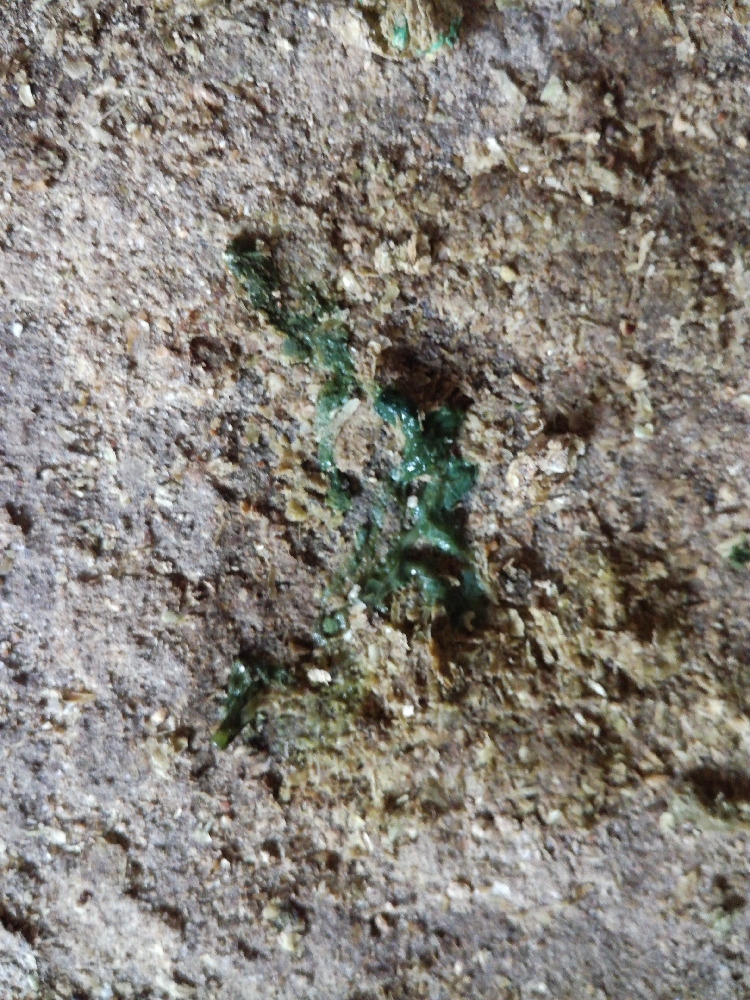
PCR-confirmed diagnosis: Newcastle disease